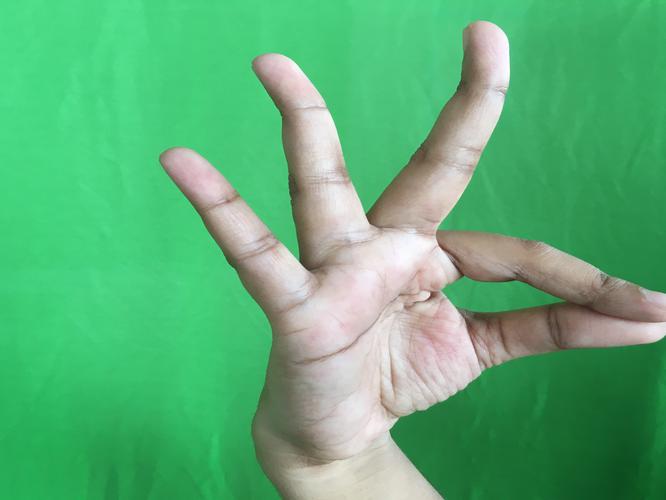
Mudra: Hamsasyam
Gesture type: single_hand